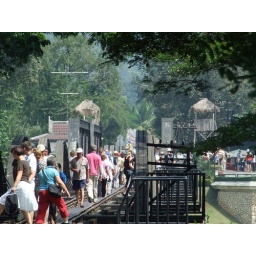
Bangkok, bridge over the river kwai